Ron Leshem

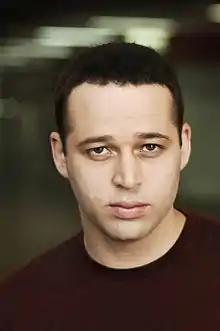
Leshem at the 2006 Sapir Prize

Ron Leshem is an Israeli screenwriter, producer, and author. He is an executive producer of "Euphoria", which was based on the Israeli television series he co-created and co-wrote in 2012. His first film as a screenwriter, "Beaufort," was nominated for an Academy Award for Best International Feature Film and based on his novel of the same name that received the Sapir Prize in 2006.